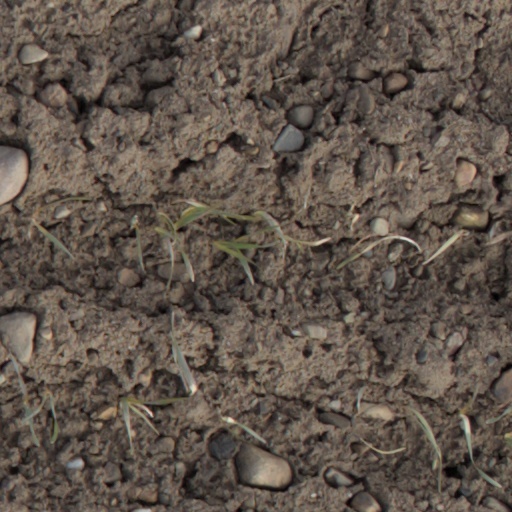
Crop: wheat